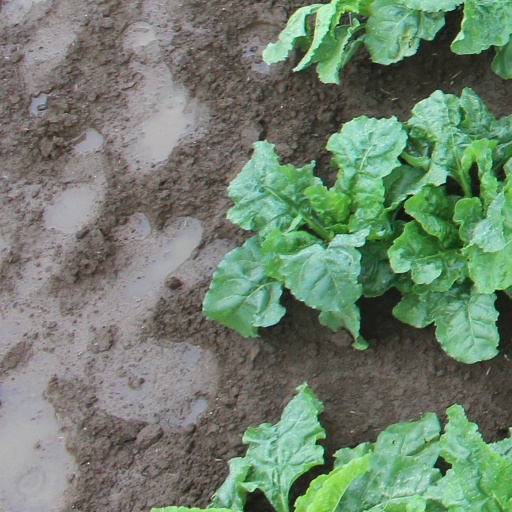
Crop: sugar beet